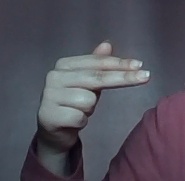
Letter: ghain